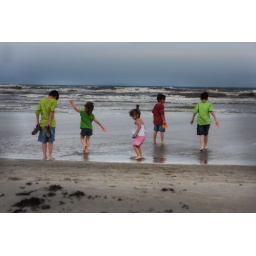
Kids on the beach in Corpus Christi. Dacy is the girl in green, Jon is on the far right.